Basin and Range Province

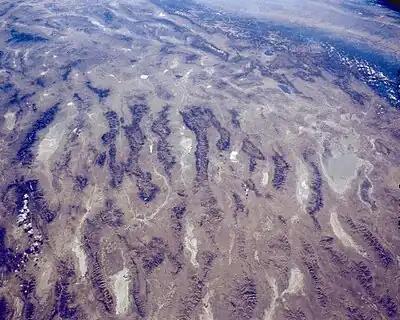
NASA satellite photo of typical Basin and Range topography across central Nevada

The Basin and Range Province includes much of western North America. In the United States, it is bordered on the west by the eastern fault scarp of the Sierra Nevada and spans over to its eastern border marked by the Wasatch Fault, the Colorado Plateau and the Rio Grande Rift. The province extends north to the Columbia Plateau and south as far as the Trans-Mexican Volcanic Belt in Mexico, though the southern boundaries of the Basin and Range are debated. In Mexico, the Basin and Range Province is dominated by and largely synonymous with the Mexican Plateau.